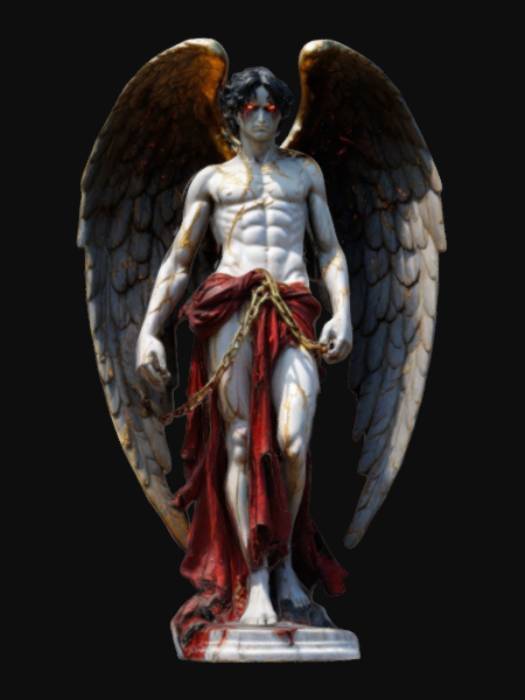
미적 점수 (1~10점): 7